Bank of Upper Canada Building

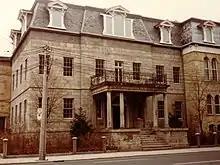
View of the building in 1983, after its restoration was completed

The property was sold in 1870 to the De La Salle Brothers. In 1871, a Roman Catholic boys' school (De La Salle Institute, later known as De La Salle College) was built next door at 258 Adelaide Street, adjoining the bank building. In 1874, the school also bought 264 Adelaide Street, which had been built for the town's postmaster and that dates to 1834.